George Wootton

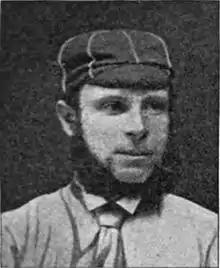

Born 16 October 1834, Clifton, Nottinghamshire, England; Wootton joined the All England Eleven in 1860 but did not play his first first-class match until the following season, when with five for 25 against Surrey at Trent Bridge, he established himself as a member of the county side and was to remain a regular for a decade.